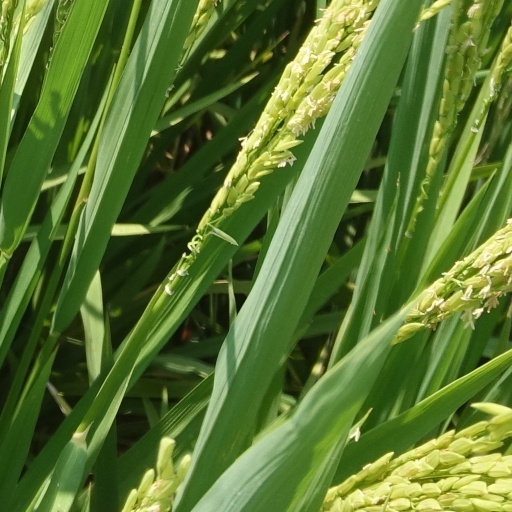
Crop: rice